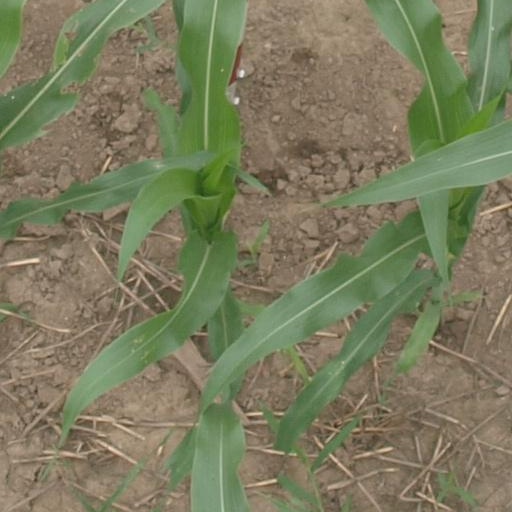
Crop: maize; corn